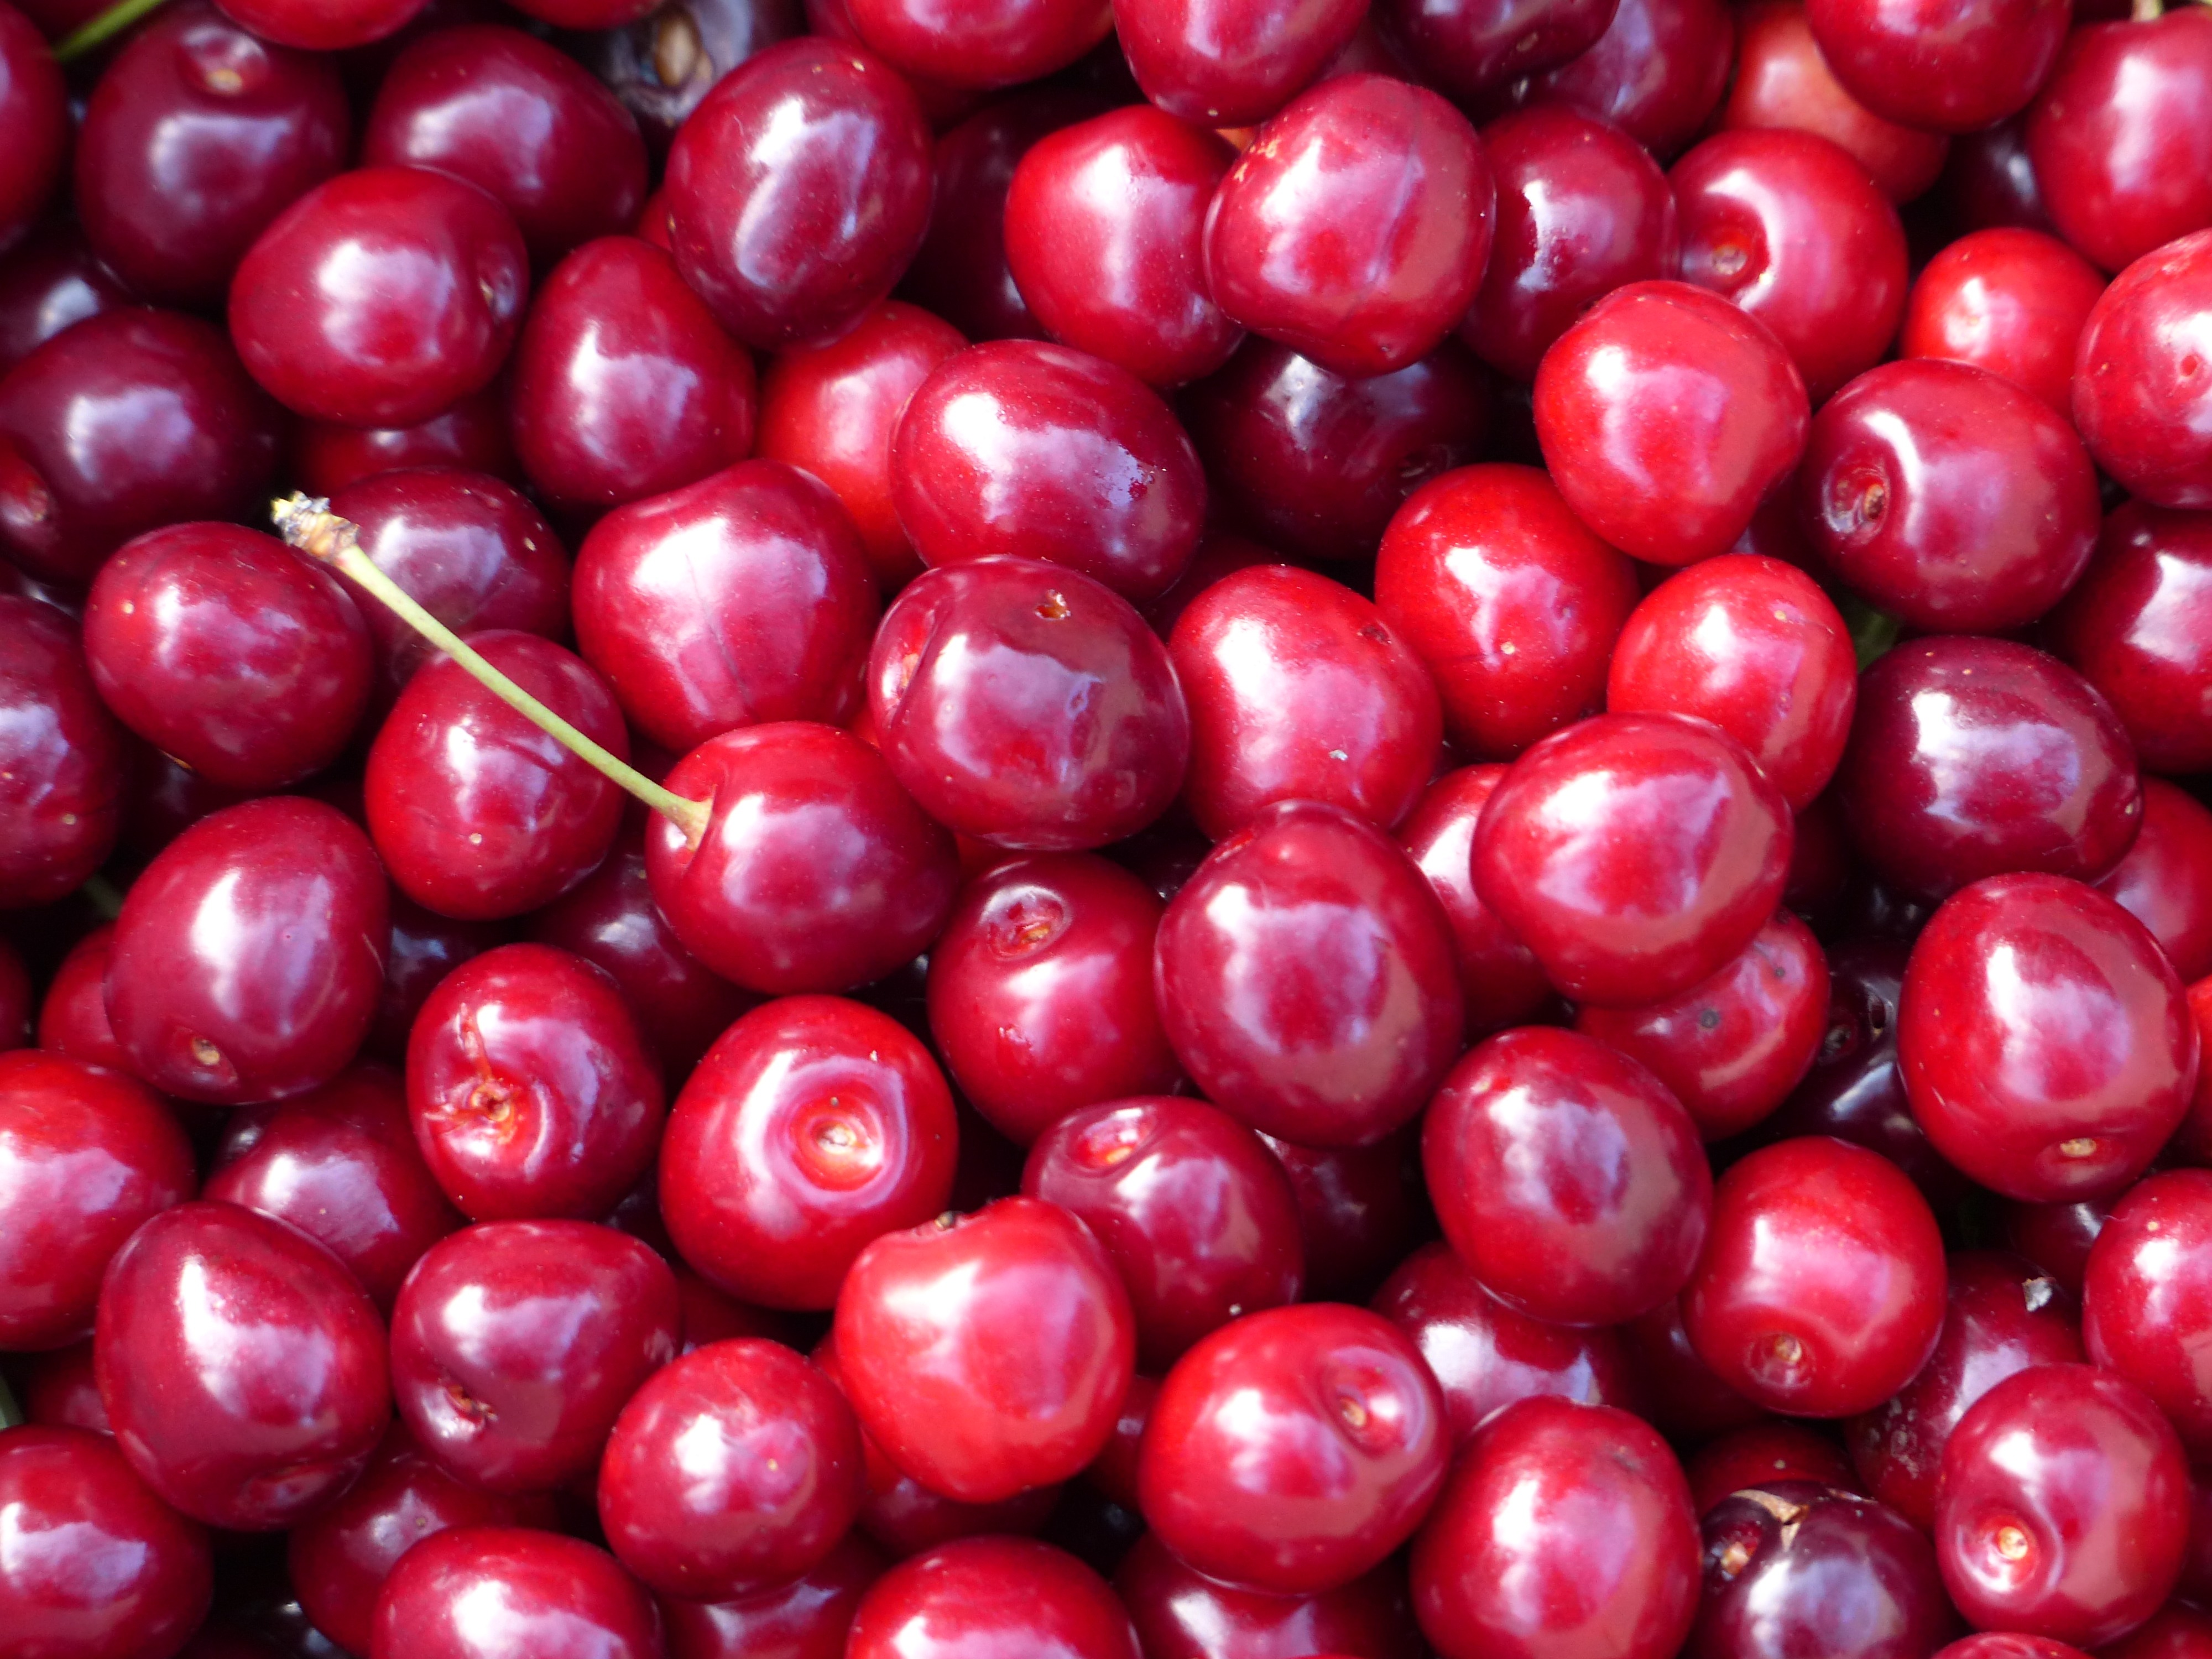
tree, branch, plant, fruit, berry, sweet, summer, food, red, harvest, produce, healthy, delicious, cranberry, leaves, fruit tree, bing, pick, cherry, harvested, picked, flowering plant, rose family, fruity, acerola, malpighia, lingonberry, sweet cherry, bird cherry, prunus avium, land plant, frutti di bosco, zante currant, lingonberry jam, pink peppercorn, cranberry juice